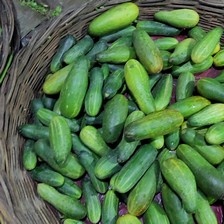
Label: cucumber